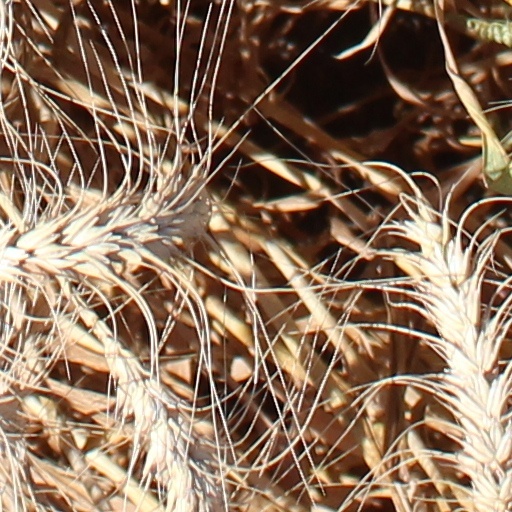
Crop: wheat